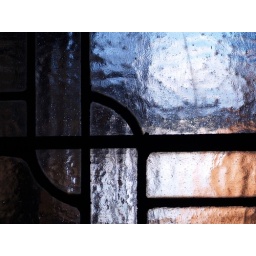
detail from a frosted lead glass window in the boardroom of Fairfield Shipbuilding Yard